The Woman One Longs For

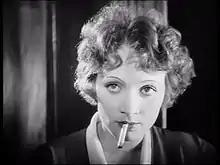
Marlene Dietrich in a scene from the film.

The Woman One Longs For (German: Die Frau, nach der man sich sehnt) is a 1929 German silent drama film directed by Curtis Bernhardt and starring Marlene Dietrich, Fritz Kortner and Frida Richard. It was based on the novel of the same title by Max Brod, published in Vienna by Paul Zsolnay Verlag in 1927. Made partly at the Babelsberg Studios and the Terra Studios, the film premiered on 29 April 1929 at the Mozartsaal in Berlin. The film's art direction was by Robert Neppach. It is also known by the alternative title The Three Lovers.